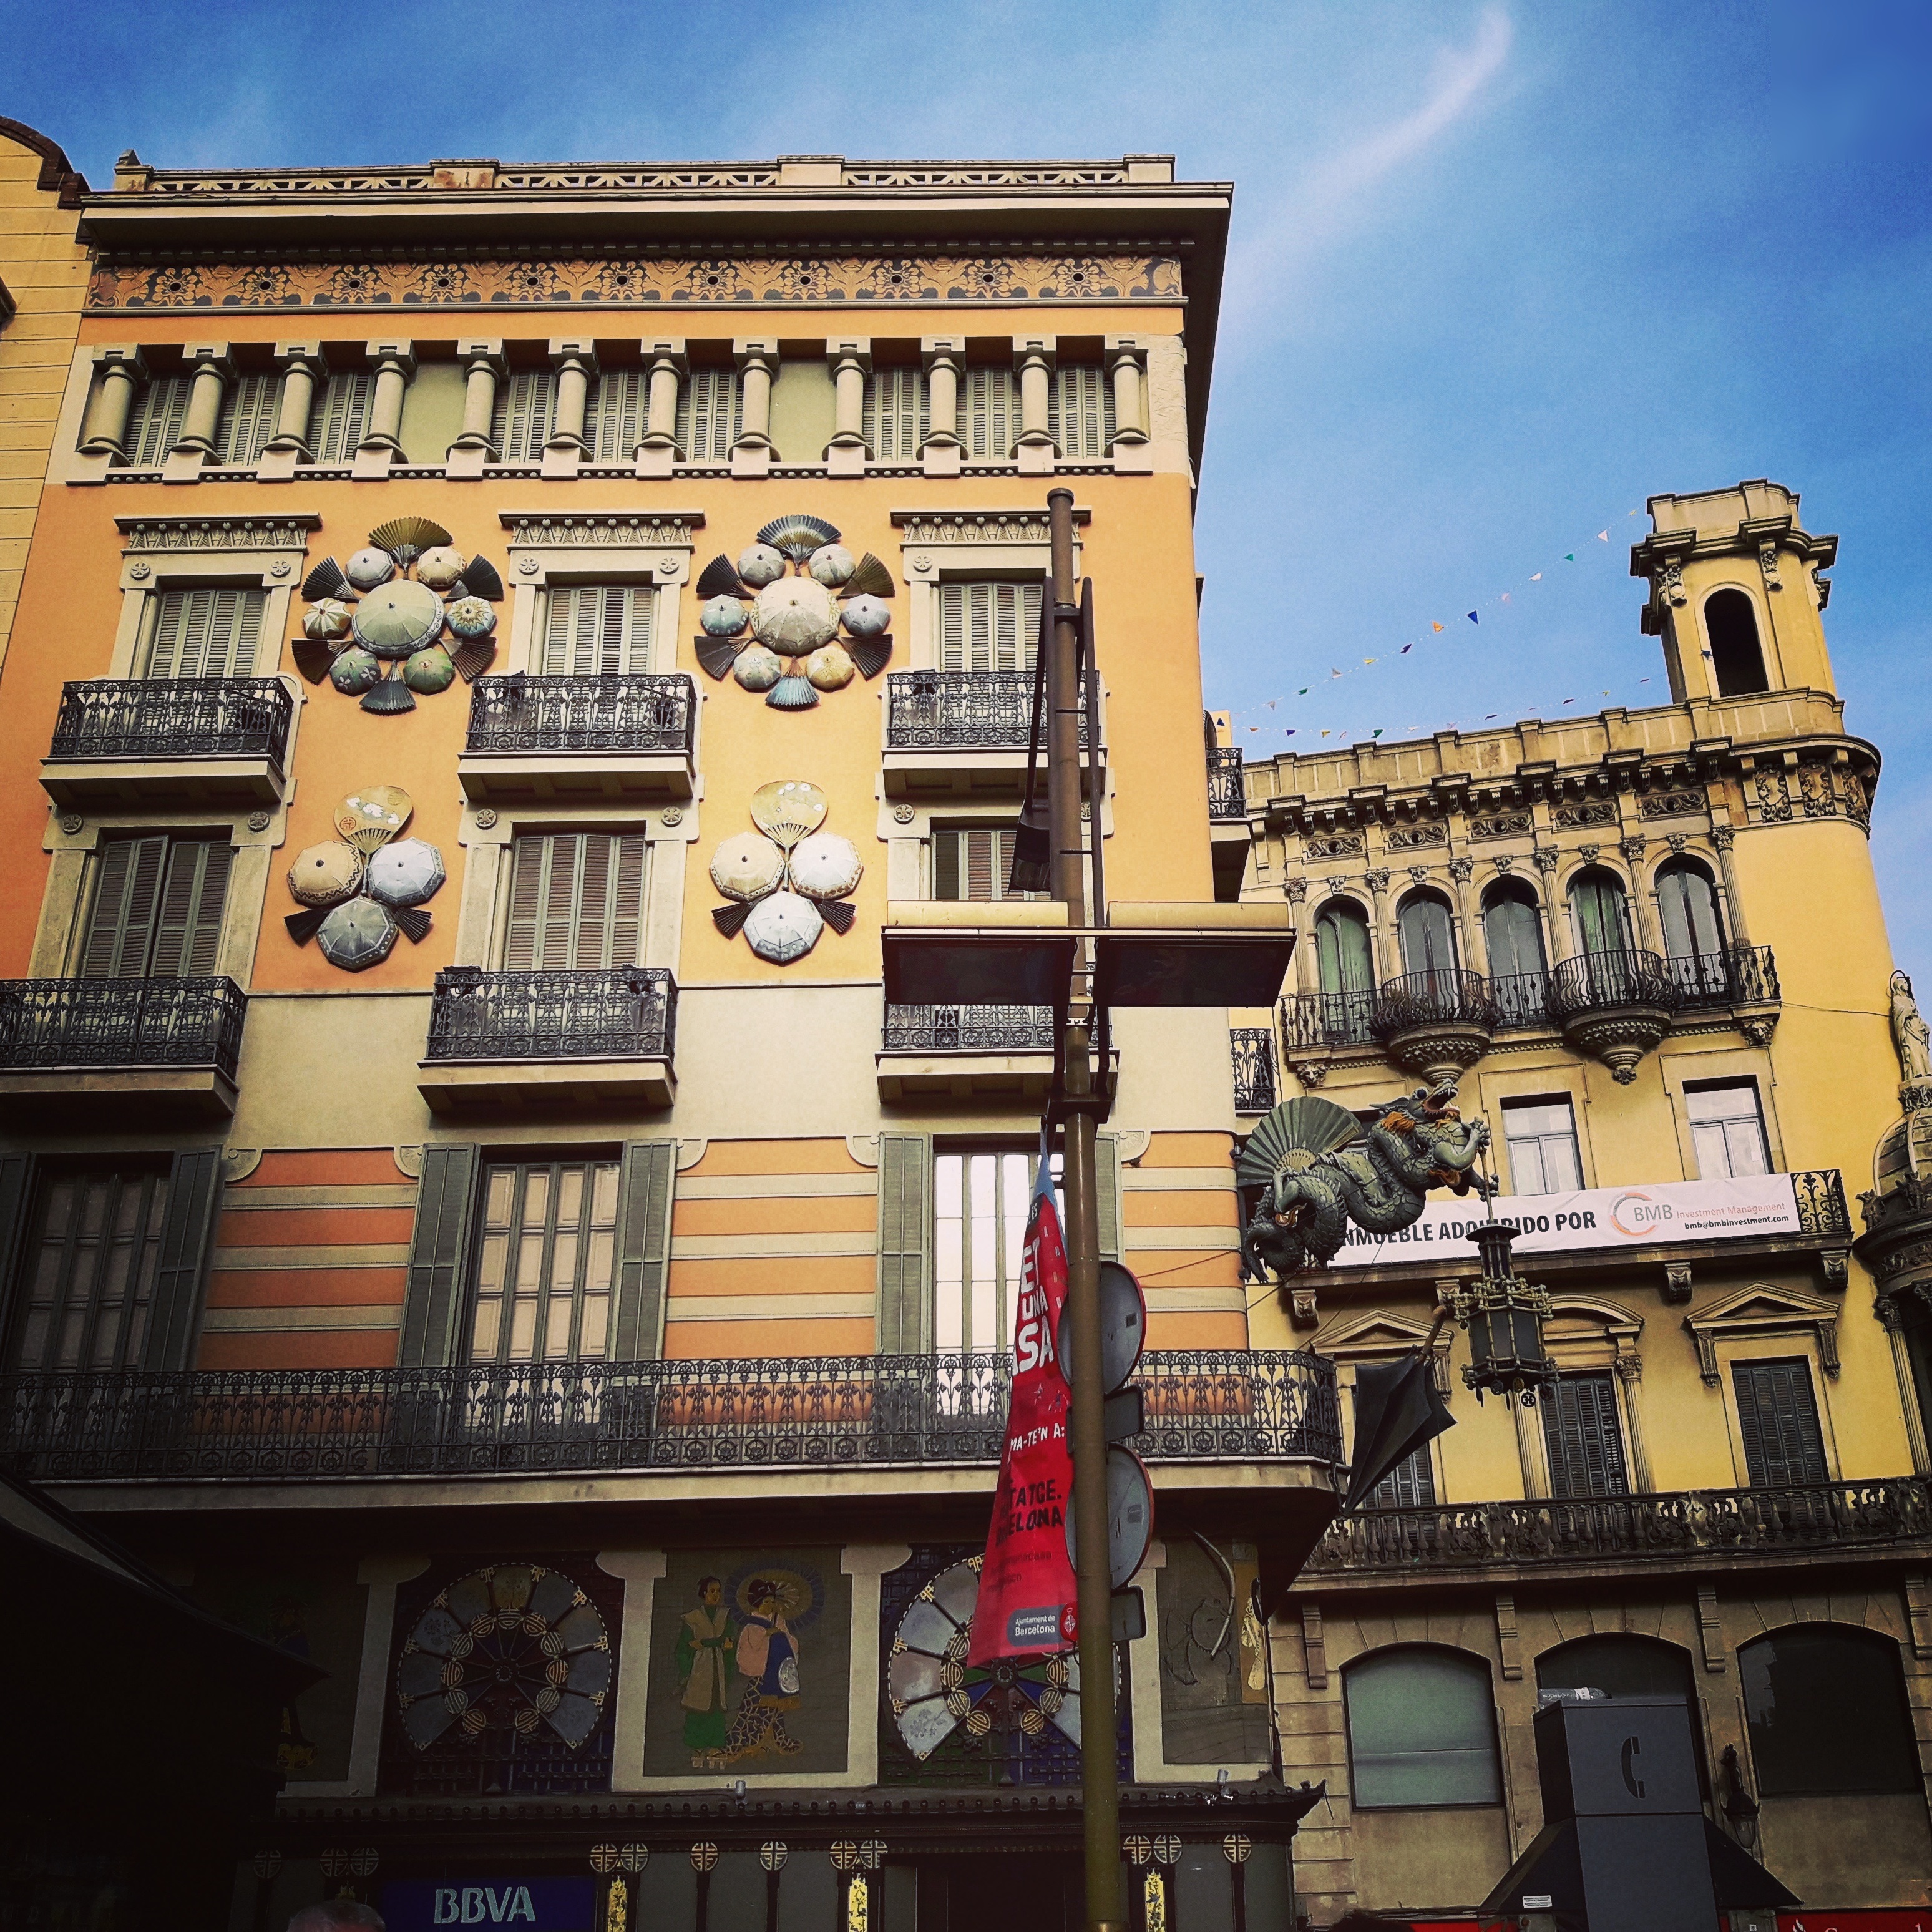
architecture, town, building, palace, city, cityscape, travel, landmark, facade, tourism, metropolis, urban area, ancient history